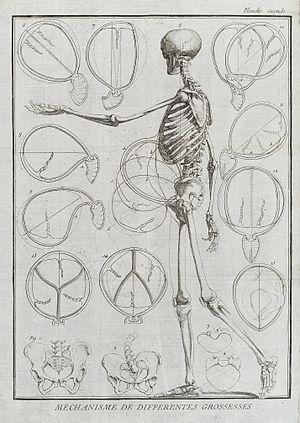
André Levret, né le 6 janvier 1703 à Paris, où il est mort le 22 janvier 1780, est un chirurgien et obstétricien français.